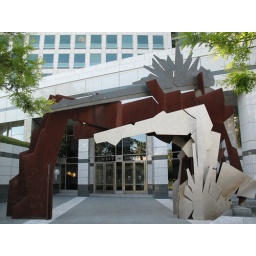
Sculpture outside the Adobe office (just in front of the West tower entrance).